Efteling Steam Train Company

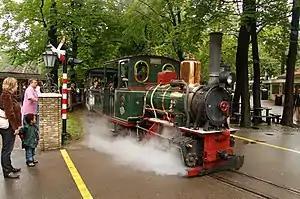
The "Aagje" locomotive

The Efteling Steam Train Company is a narrow gauge passenger railway line at the Efteling theme park, in the Netherlands.